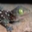
Label: lizard